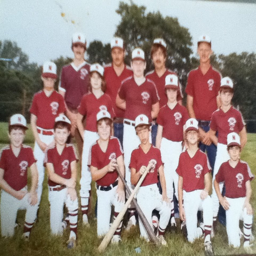
A group picture of a kid's baseball team.
A baseball team is posing for a photo.
A group of young men sitting and standing around each other.
A little league baseball team is posing for a team picture.
A photo of a youth baseball team, they are wearing red.